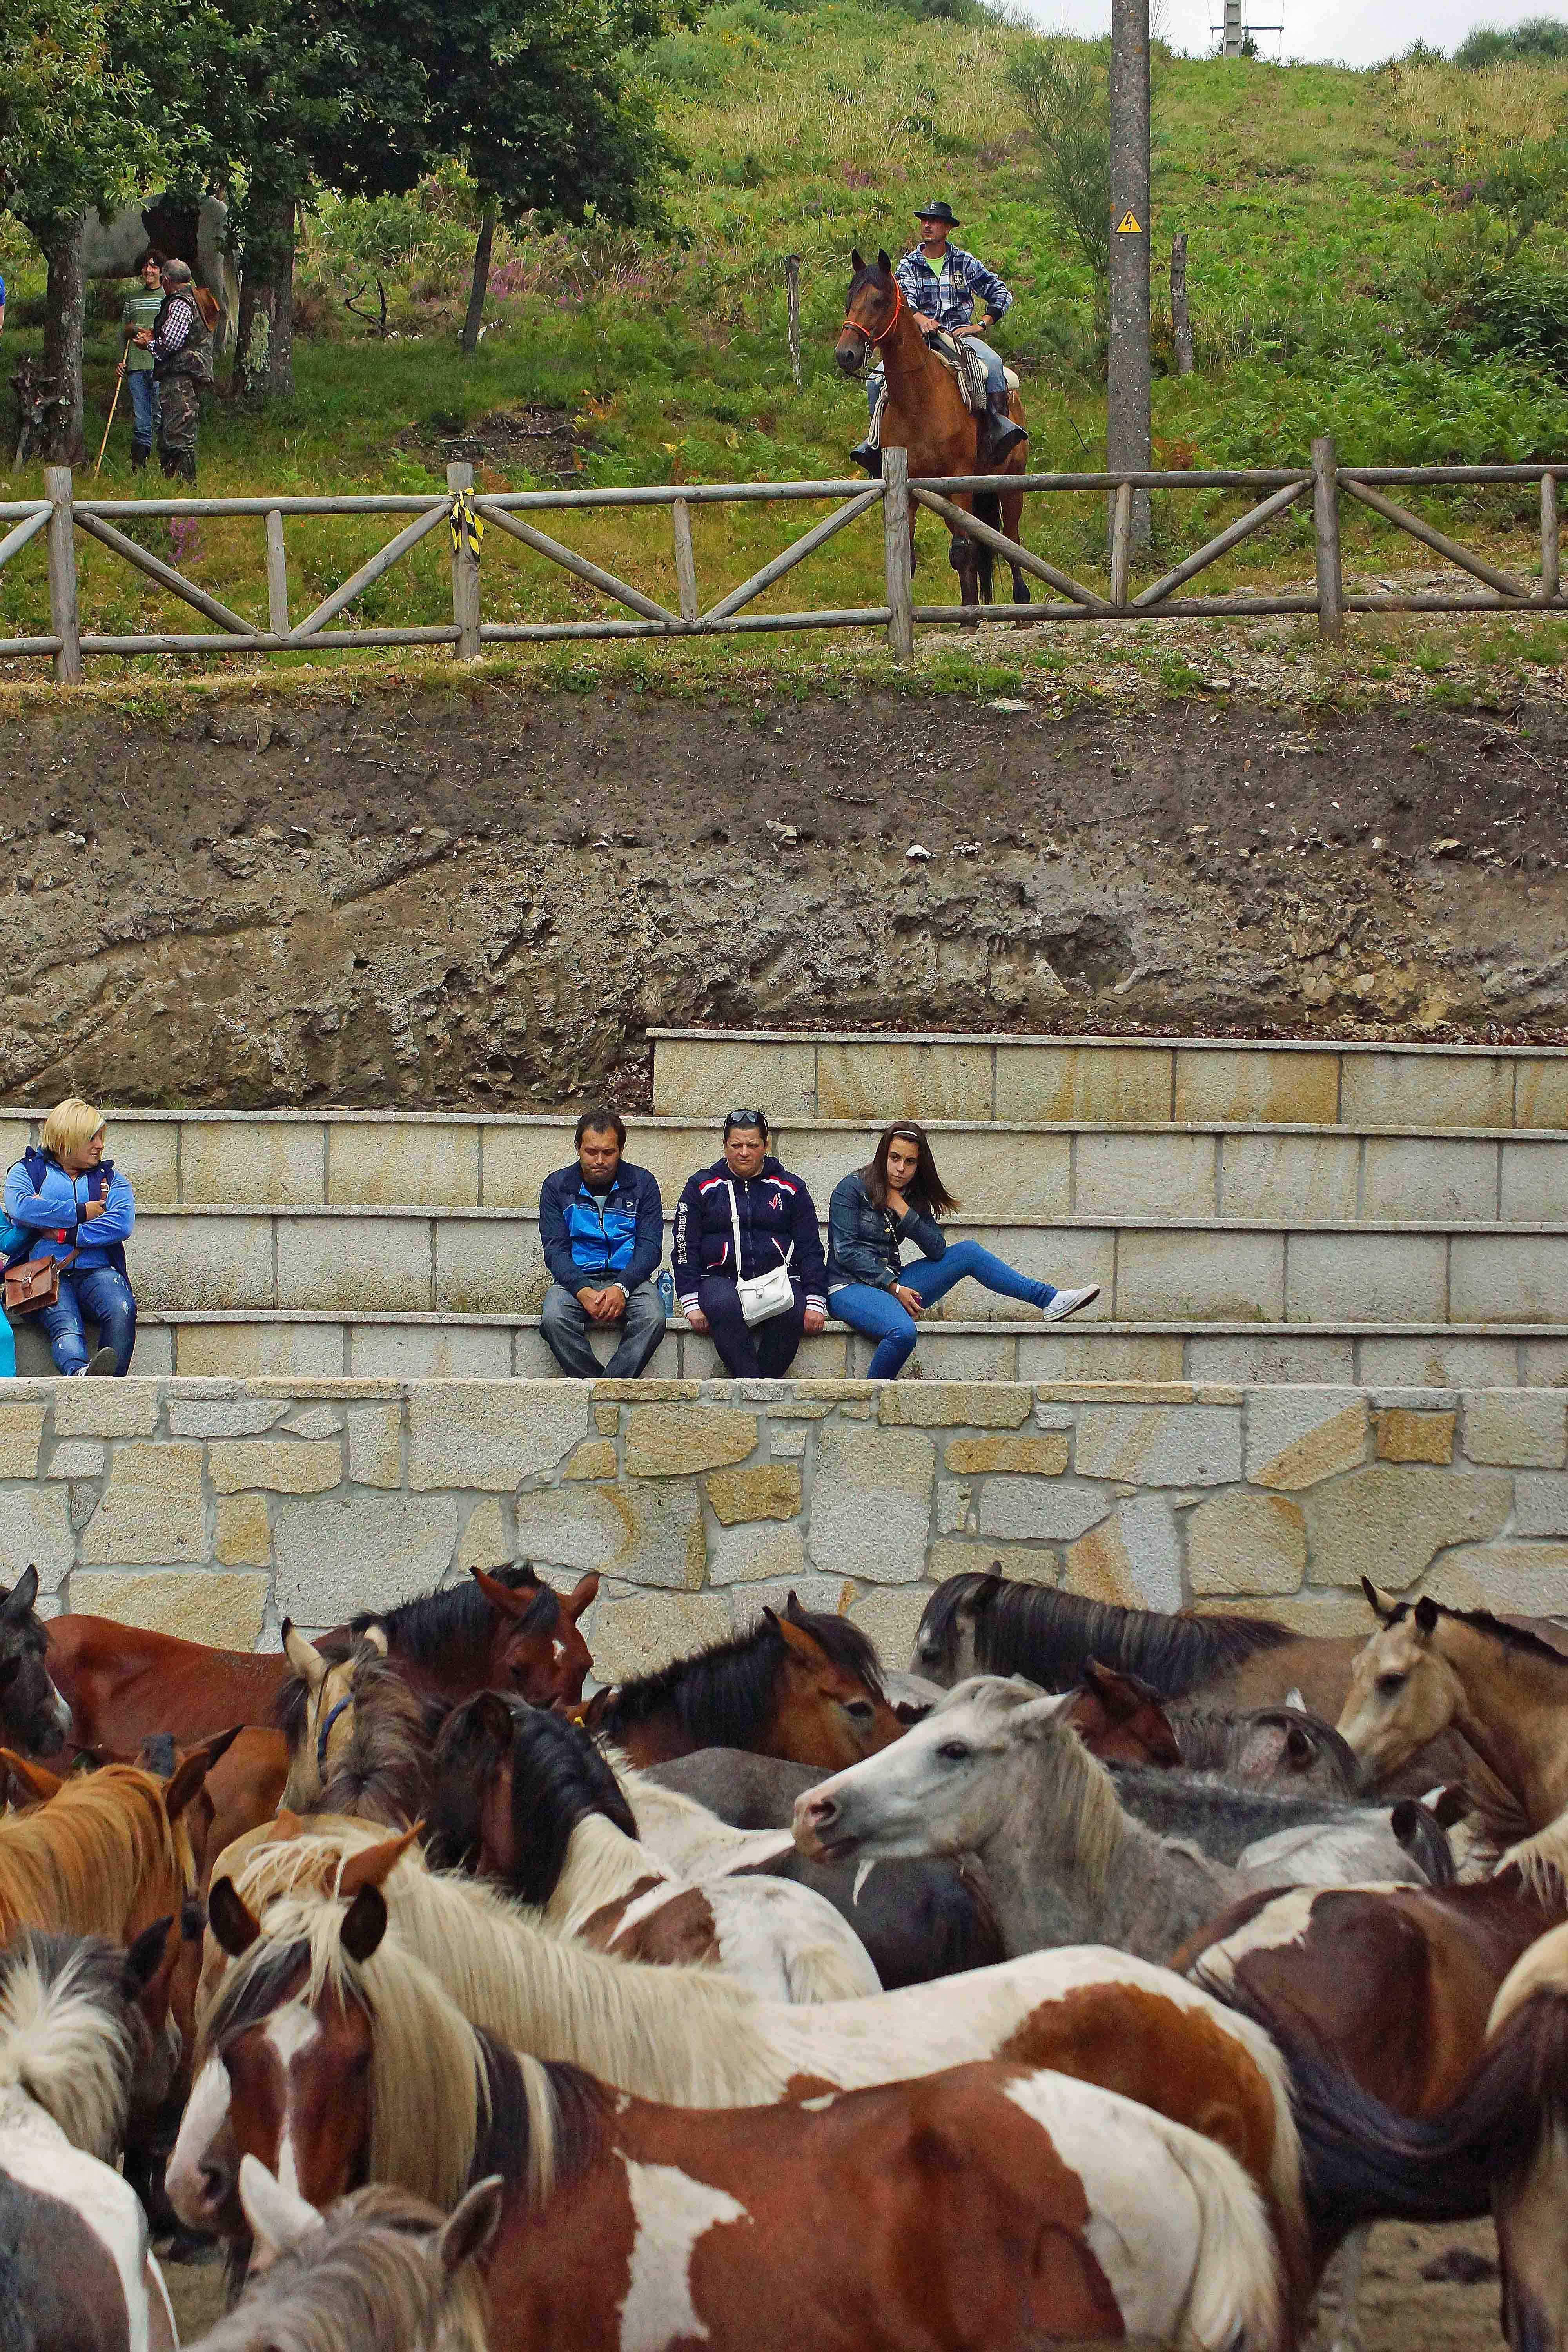
photo, horse, goats, spain, animals, galicia, pontevedra, caballos, a77, espana, g, ggl1, gaby1, xovesphoto, animales, varios, some, xelodegalicia, sonya77v, cotobade, sonyslta77v, tamrom55200, rapadasbestas, gabrielcoru a, romer a, cuspedri os, pack animal, cattle like mammal, animal sports, equestrian sport